Soviet space exploration history on Soviet stamps

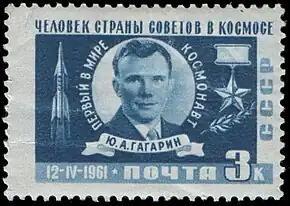
Yuri Gagarin on 12 April 1961, became the first human in outer space and the first to orbit the Earth. A Soviet stamp issued after the Gagarin's flight

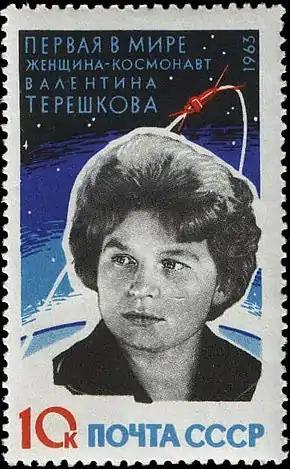
Valentina Tereshkova, the first woman in space

Soviet space exploration history has been well documented on Soviet stamps. These Soviet stamps cover a broad spectrum of subjects related to the Soviet space program. While much of the focus has been placed on the nation's notable "firsts" in space flight, including: Earth orbiting satellite, Sputnik 1; first animal in space, Sputnik 2, the first human in space and Earth orbit, Yuri Gagarin on Vostok 1; first spacewalk, Alexei Leonov on Voskhod 2; woman in space, Valentina Tereshkova on Vostok 6; Moon impact, 1959, and uncrewed landing; space station; and interplanetary probe; numerous stamps have paid tribute to more general astronomical topics as well.